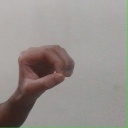
अक्षर: औ